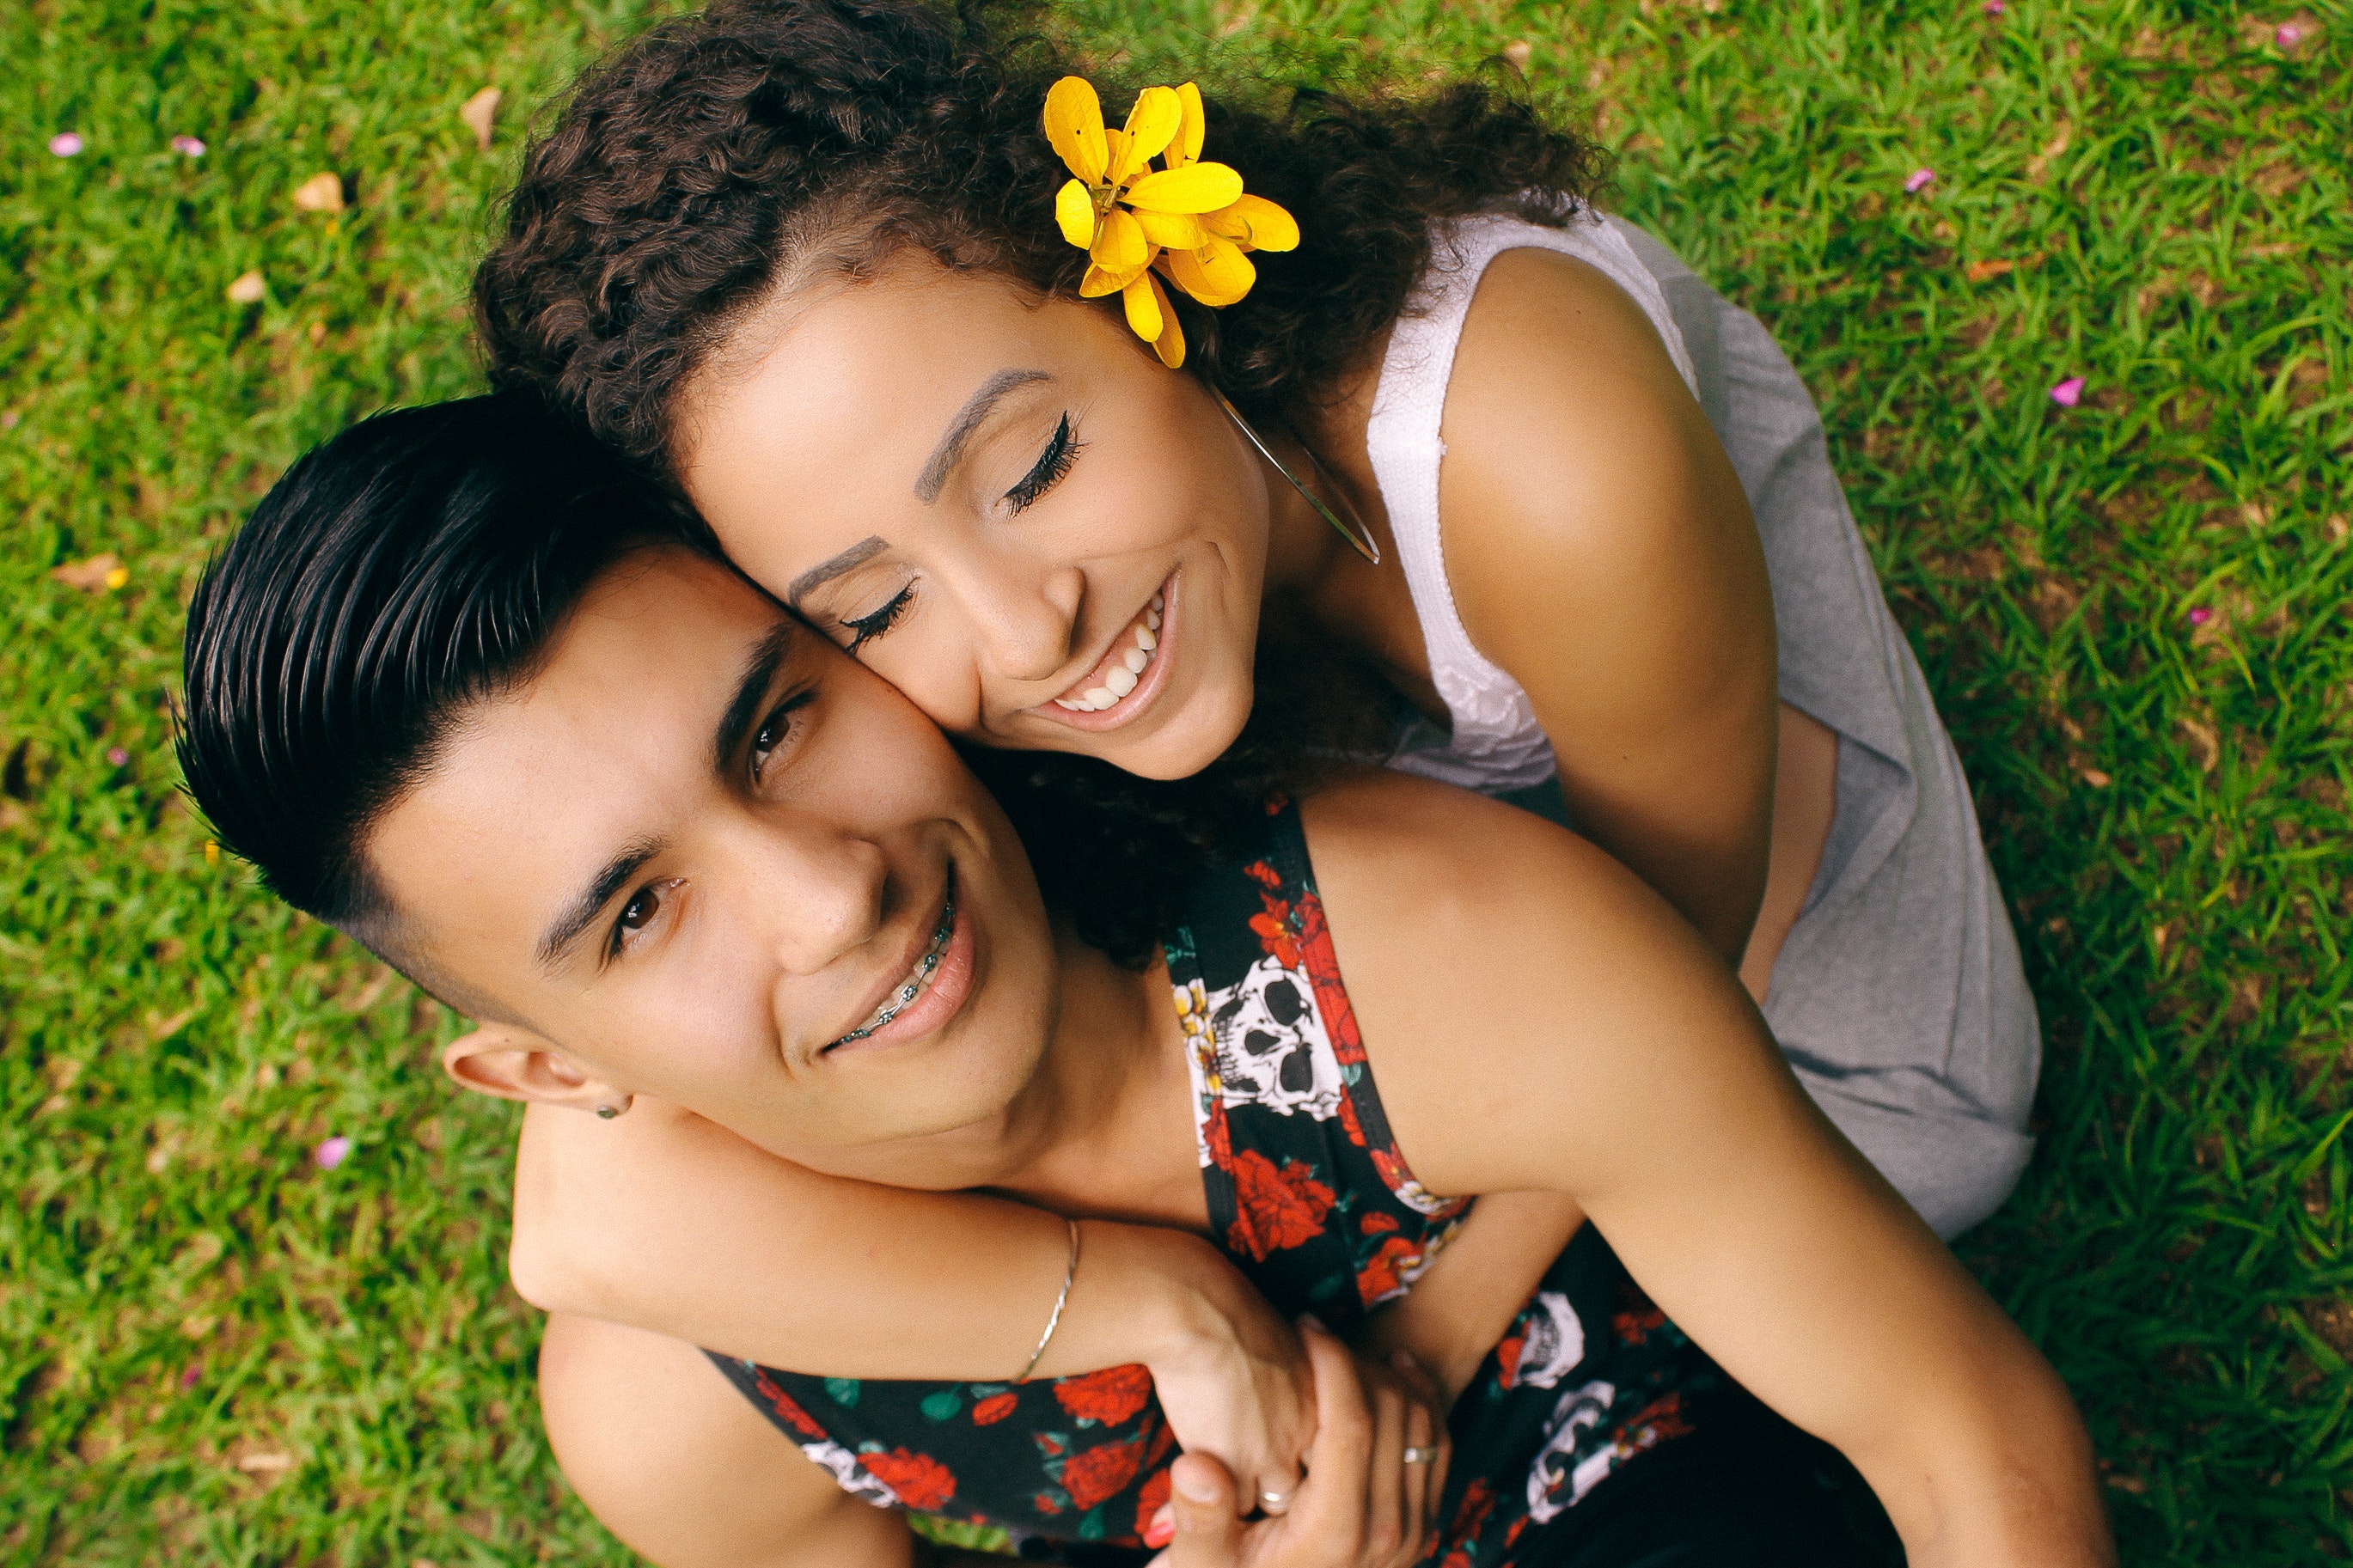
People in nature, grass, skin, beauty, happy, friendship, smile, child, fun, summer, botany, love, leaf, black hair, interaction, grass family, plant, photography, flower, meadow, leisure, hug, romance